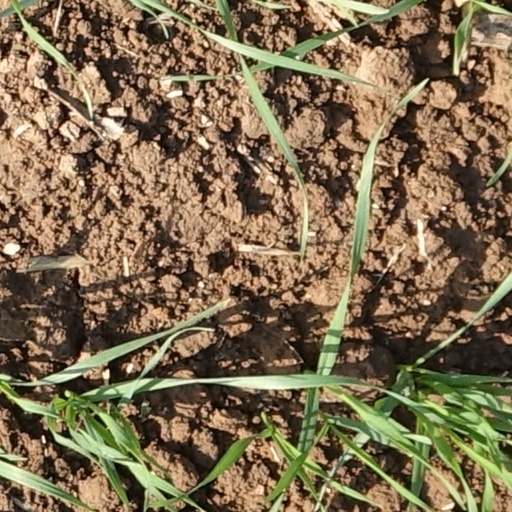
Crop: wheat